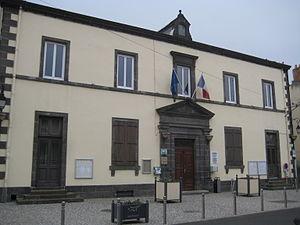
Mairie de Gerzat
Gerzat est une commune française située dans le département du Puy-de-Dôme, en région Auvergne-Rhône-Alpes. Elle fait partie de l'aire urbaine de Clermont-Ferrand.